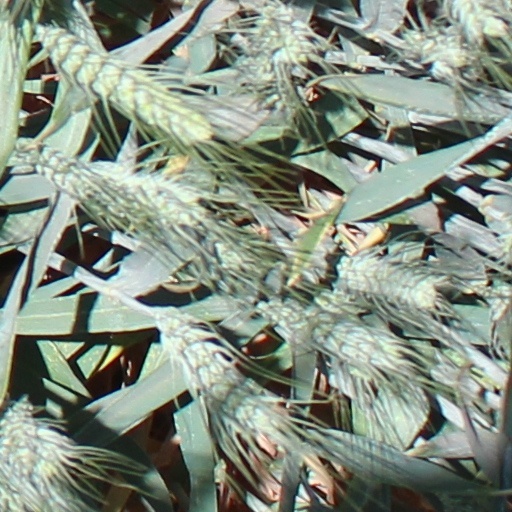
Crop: wheat